The Virgin and Child with Saint Anne and Saint John the Baptist

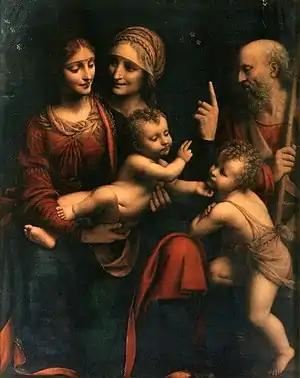
Bernardino Luini, "Holy Family with Saint Anne and the infant John the Baptist"

The subject of the cartoon is a combination of two themes popular in Florentine painting of the fifteenth century: "The Virgin and Child with John the Baptist" and "Virgin and Child with Saint Anne".